Pre-modern conceptions of whiteness

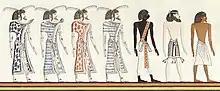
1820 drawing of a "Book of Gates" fresco of the tomb of Seti I, 1279 BC, depicting (from left) four groups of people: four Libyans, a Nubian, an Asiatic, and an Egyptian.

The Ancient Egyptian (New Kingdom) funerary text known as the "Book of Gates" distinguishes "four groups" in a procession. These are the "red-brown" Egyptians, the "pale" Levantine and Canaanite peoples or "Asiatics", the "black" "Nubians" and the "fair-skinned Libyans". The Egyptians are depicted as considerably darker-skinned than the Levantines (persons from what is now Lebanon, Israel, Palestine, Syria and Jordan) and Libyans, but considerably lighter than the Nubians (modern Sudan). Sex differences in skin colour were also depicted in Egyptian art, with women being depicted as noticeably lighter skinned than men. Men would be painted dark reddish-brown, while women could be painted "white, tan, cream, or yellow". Classical archaeologists typically ascribe this divergence to the differing lifestyles of men and women. According to Charles Freeman, depictions of women with light skin suggested a high status, and were a "sign that a woman did not have to work in the sun". As with other Mediterranean cultures, light skin came to be the feminine ideal in Egyptian art.